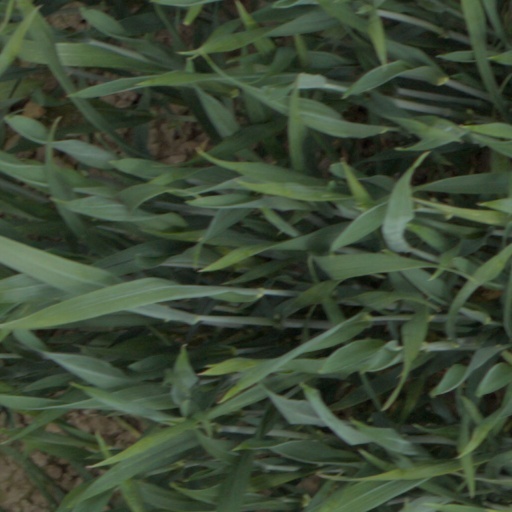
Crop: wheat